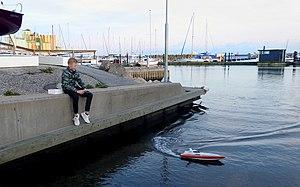
Une radiocommande est un type de télécommande, un outil permettant de contrôler à distance un appareil, via de la radiocommunication.